Ayder Muzhdabaev

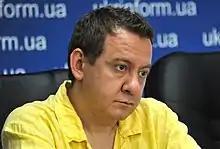
Muzhdabaev in 2015

Ayder Muzhdabaev (born 8 March 1972, Tambov, RSFSR) is a Ukrainian Crimean Tatar journalist. He is a regular columnist at Ukrainska Pravda and serves as the deputy director of the ATR television channel. Muzhdabaev is one of the authors of the report "Putin. War" published after the assassination of Boris Nemtsov and was involved in the Free Russia Forum.